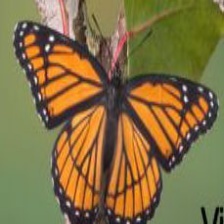
Species: VICEROY
Butterfly family (ImageNet category): monarch